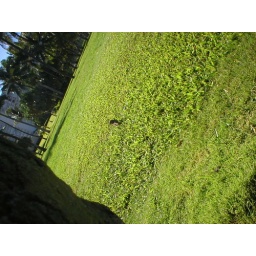
bird in park beach in waikiki